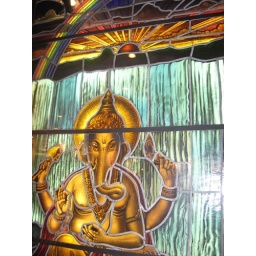
Ganesh stained glass window at Hard Rock Cafe in Niagara Falls, NY.